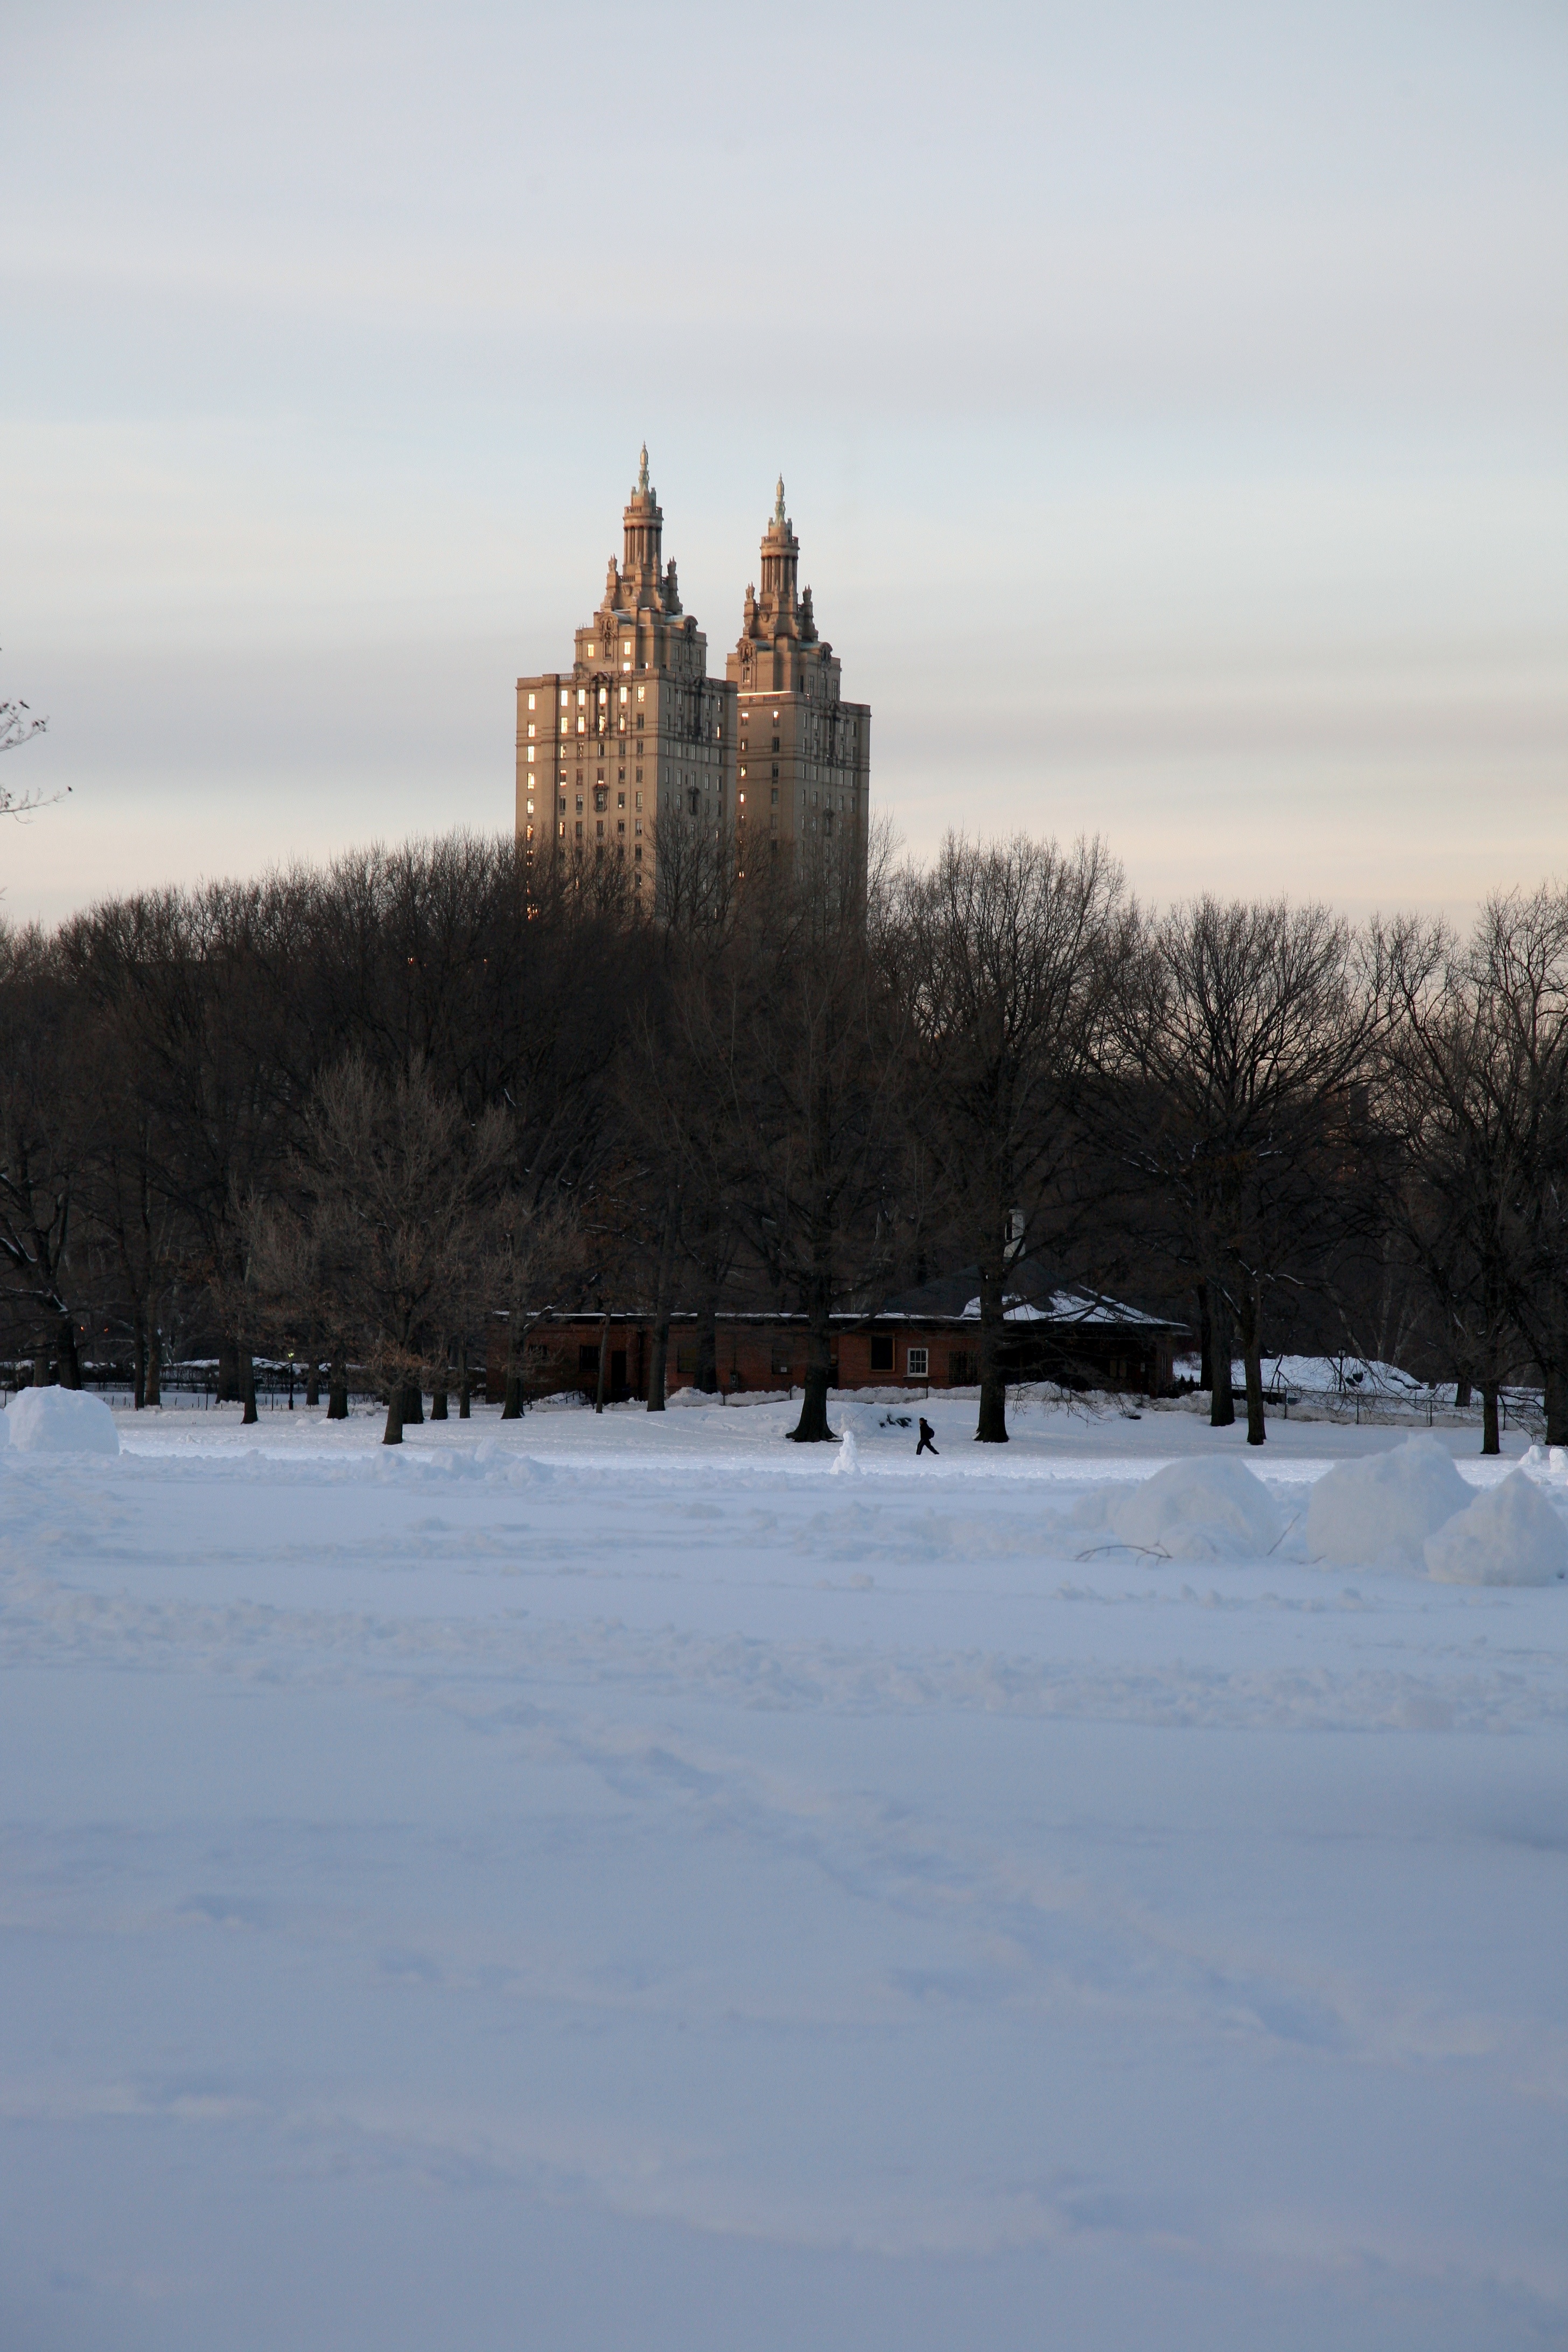
tree, snow, winter, sunlight, morning, manhattan, ice, evening, reflection, nyc, park, weather, season, neige, newyork, newyorkcity, ny, centralpark, freezing, atmospheric phenomenon